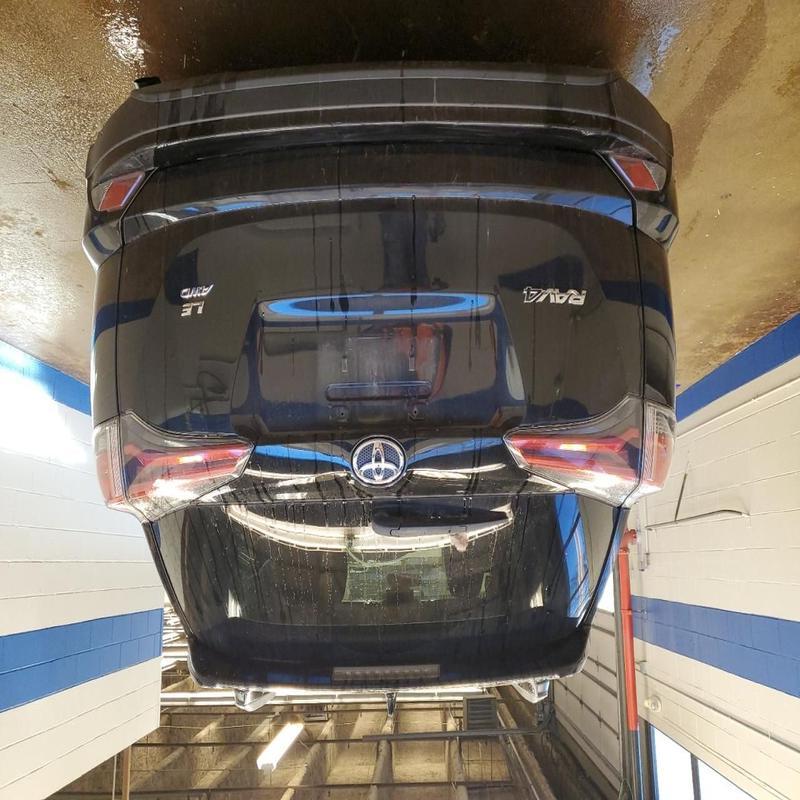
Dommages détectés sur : plaque d'immatriculation arrière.
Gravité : majeur